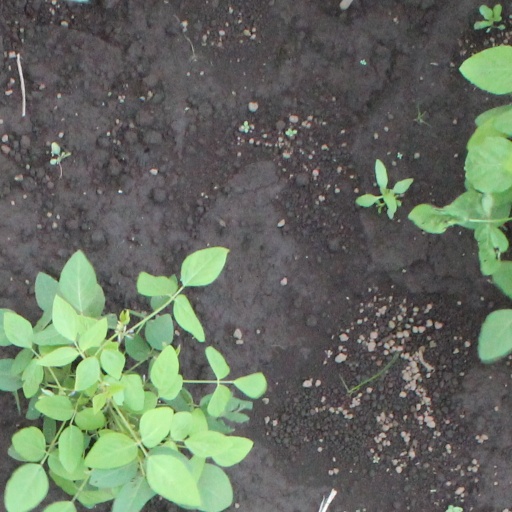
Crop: soybean